Riedel (crater)

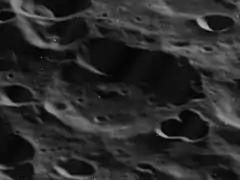
Oblique Lunar Orbiter 5 image

Riedel is an impact crater on the far side of the Moon. It is located to the north-northeast of the crater Karrer, and due south of Leavitt.